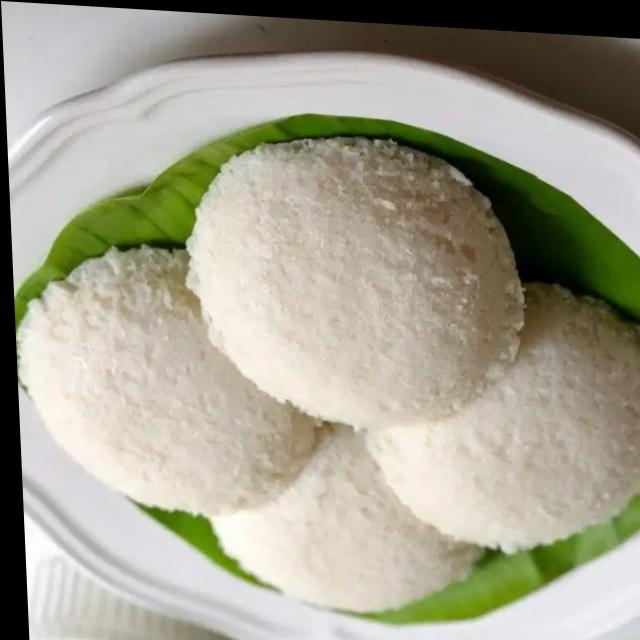
Dish: idli